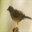
Label: bird